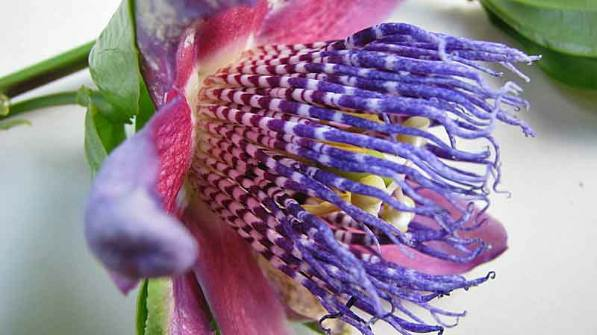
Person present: No